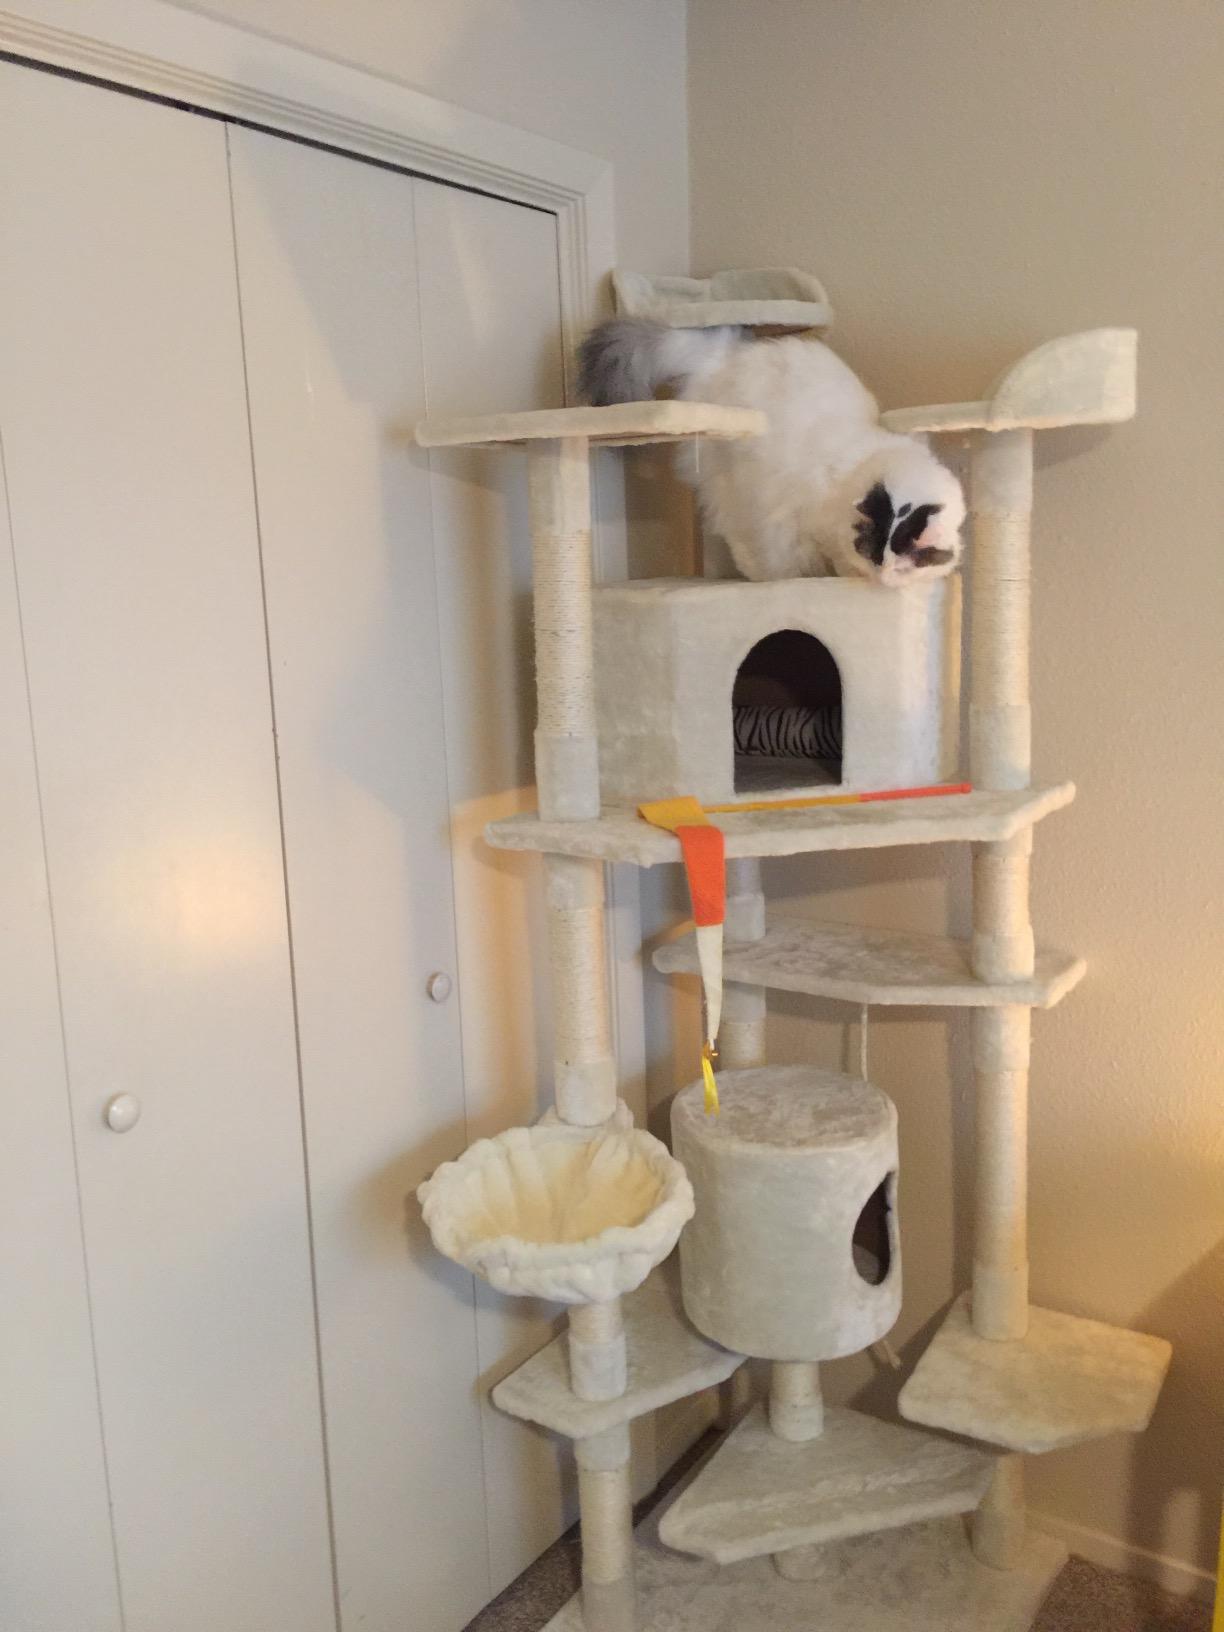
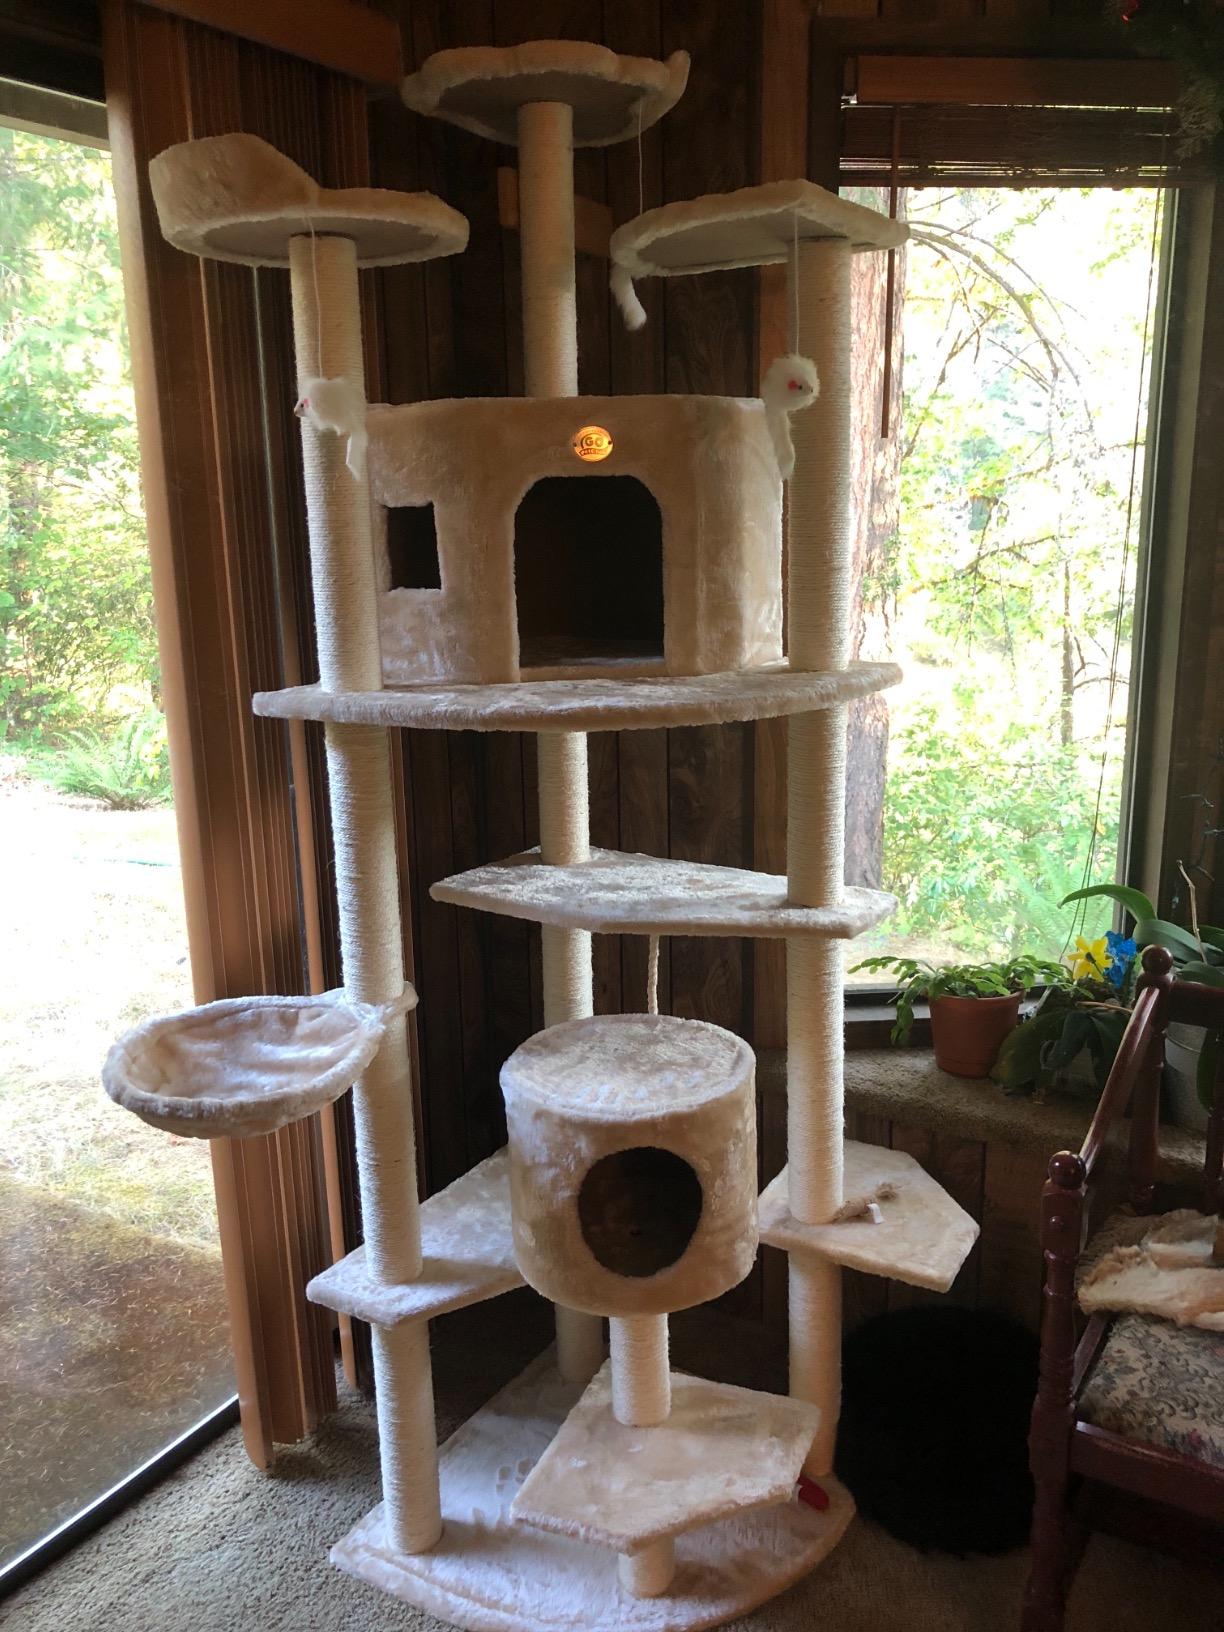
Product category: items_cat tree
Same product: no